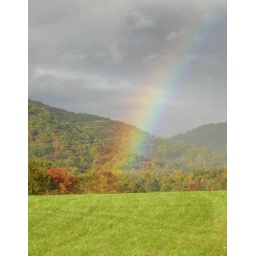
Rainbow in the sky by my house